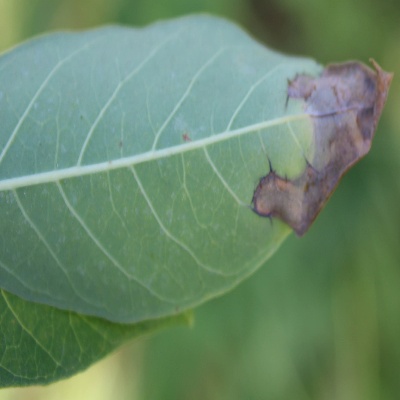
Crop: Cassava
Condition: bacterial blight